DePauw Avenue Historic District

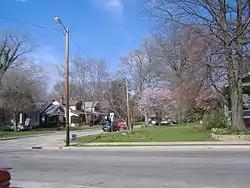
Western end of Depauw Avenue

The DePauw Avenue Historic District is a national historic district just northeast of downtown New Albany, Indiana, across the Ohio River from Louisville, Kentucky. The district consists mostly of Depauw Avenue from Vincennes Street in the west to Aebersold Drive to the east, and includes portions of the 1200 block of Beechwood Avenue and two residences on Vance Street. New Albany High School is located on the southern edge of the district.